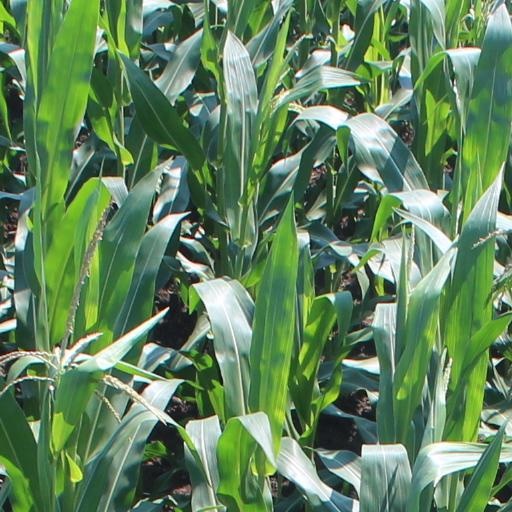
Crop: maize; corn